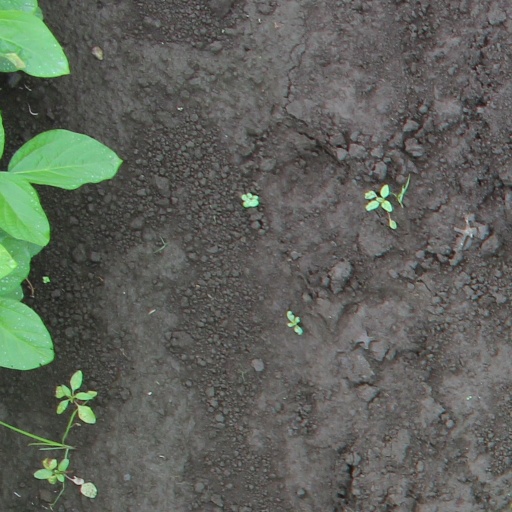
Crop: soybean